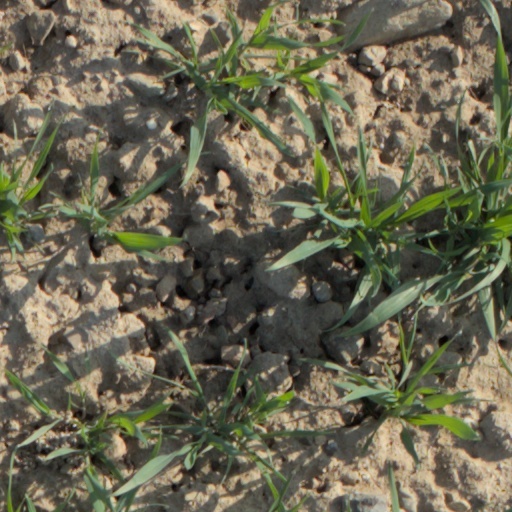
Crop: wheat